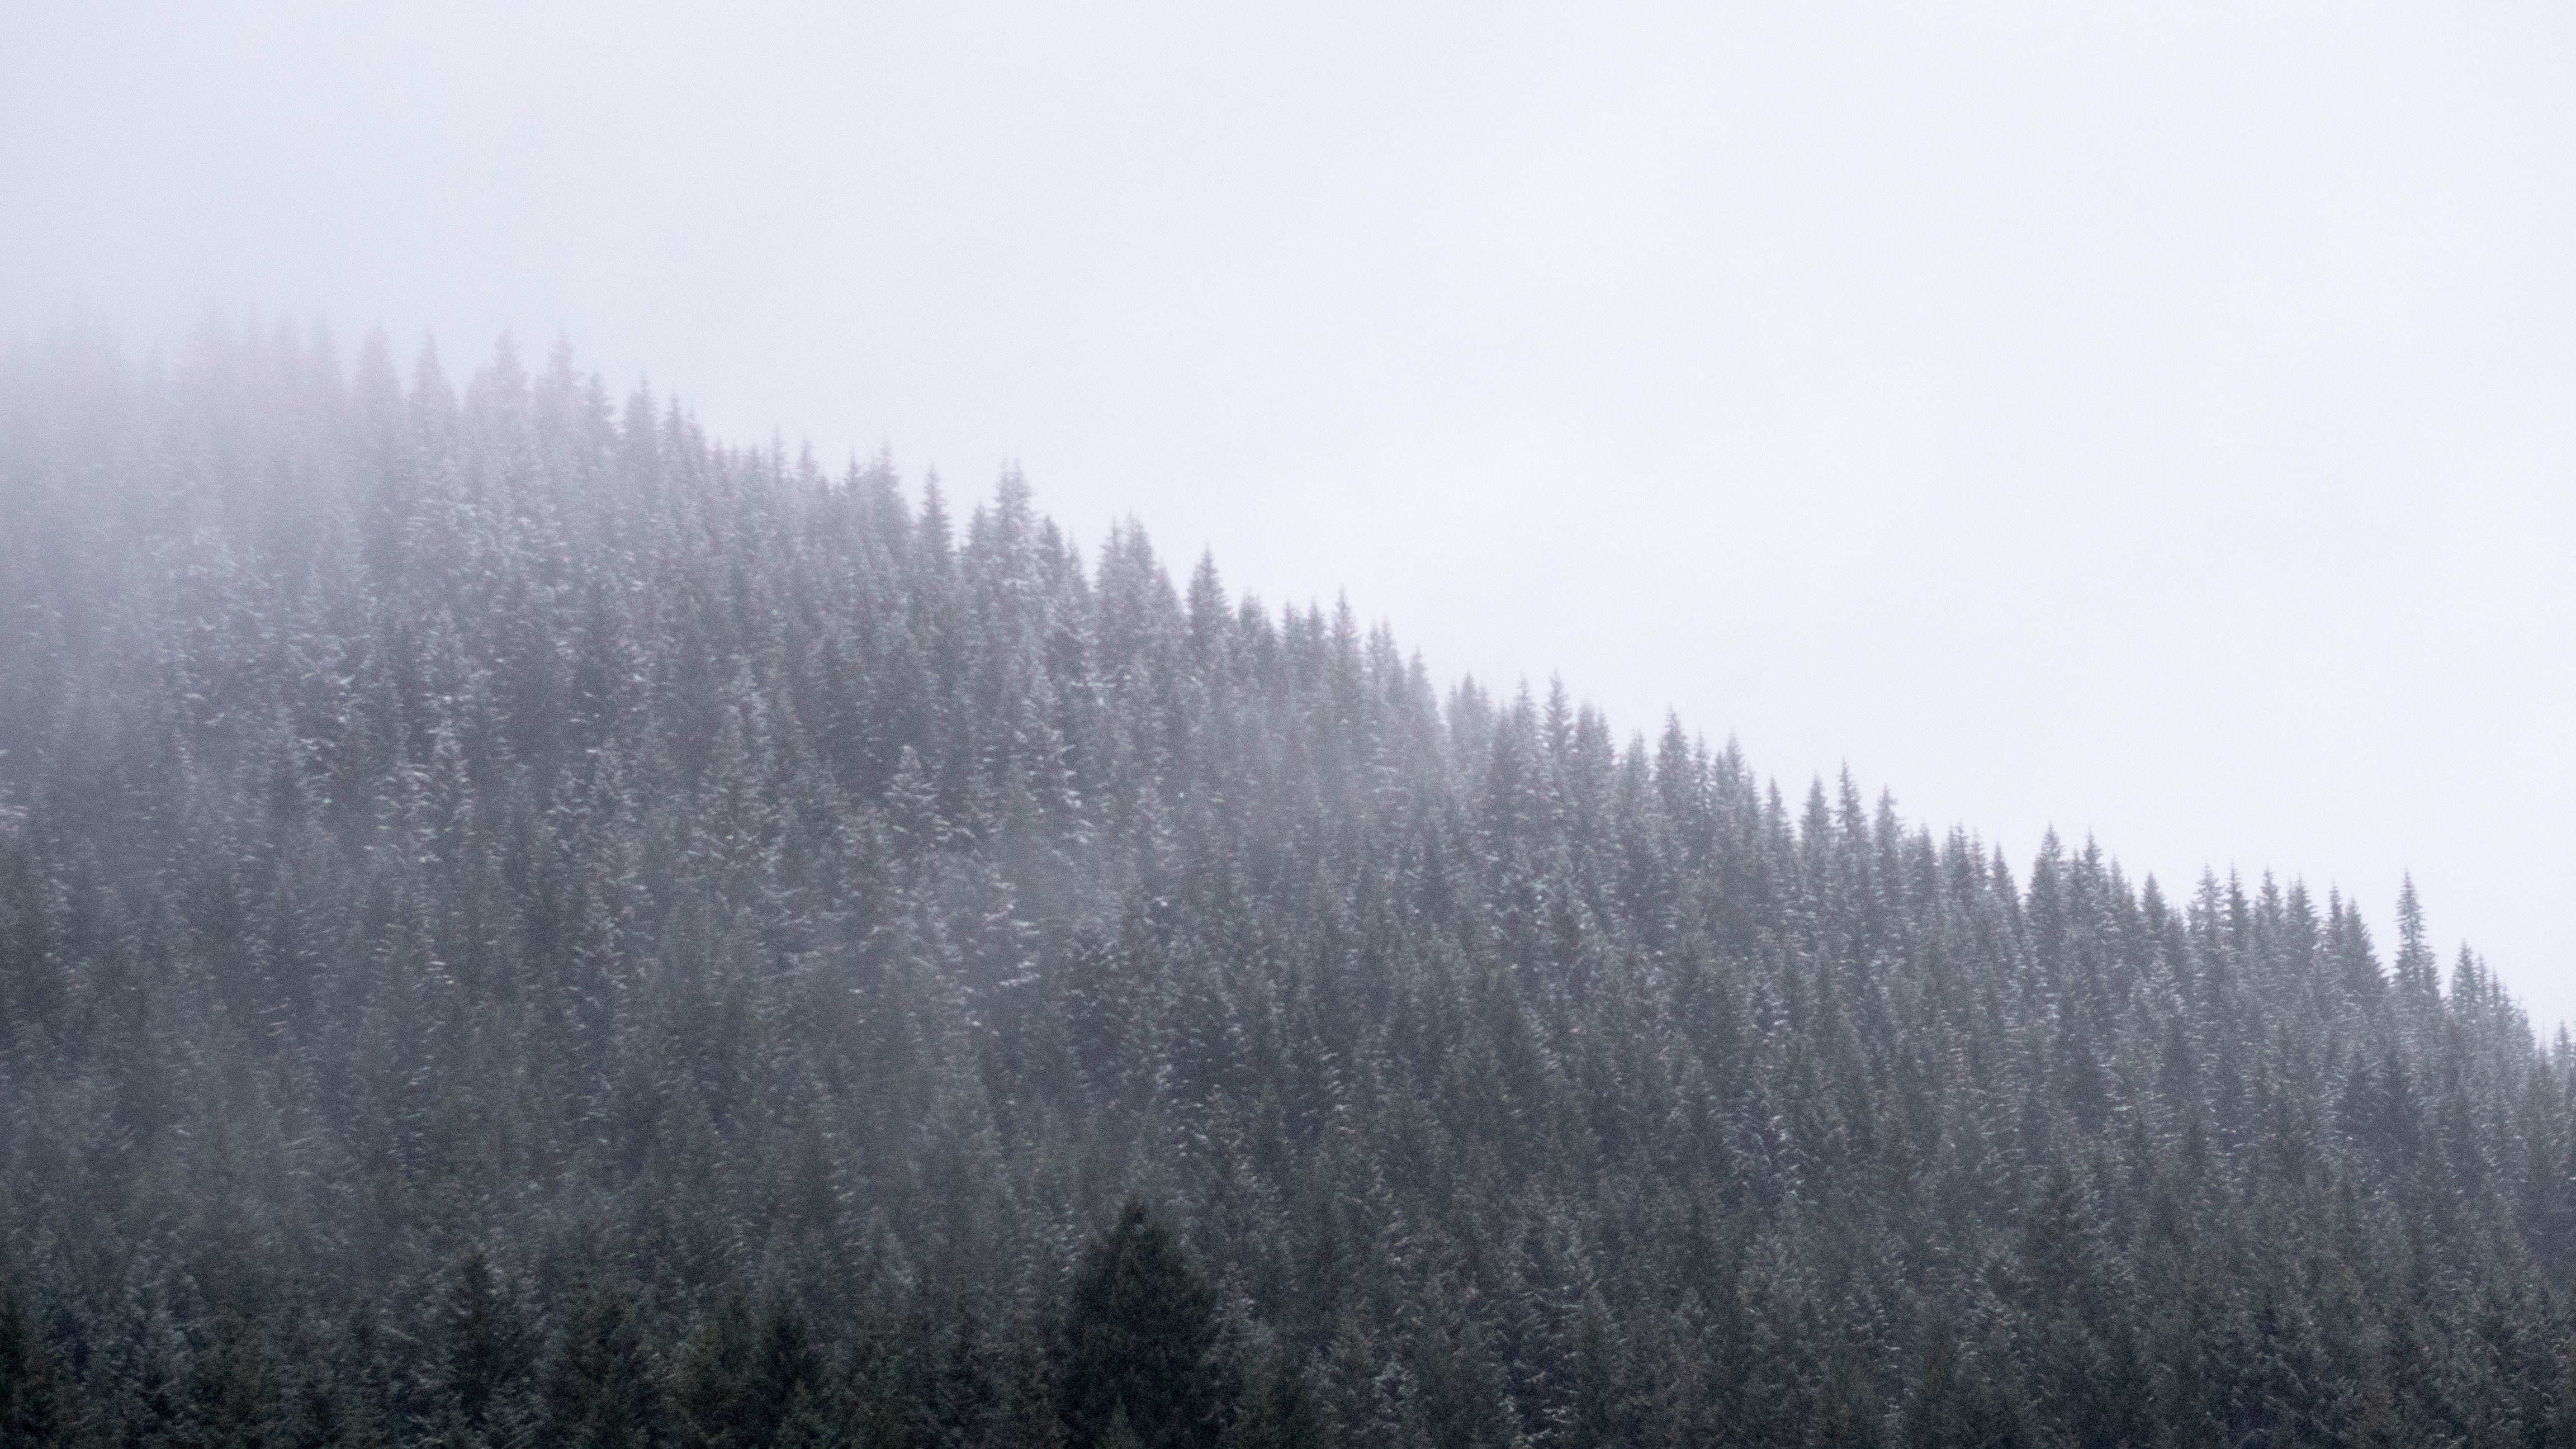
tree, nature, forest, wilderness, branch, mountain, snow, winter, cloud, plant, fog, mist, sunlight, morning, frost, weather, fir, season, ridge, spruce, habitat, ecosystem, natural environment, atmospheric phenomenon, woody plant, mountainous landforms, temperate coniferous forest